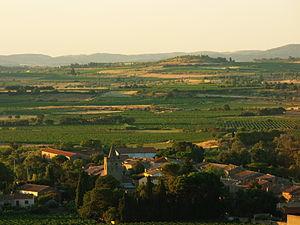
Plaine mailhacoise (Aude) vue du de la colline du Cayla (nord-nord-ouest). Au fond, la chaîne des Corbières.
Mailhac est une commune française, située dans le département de l'Aude en région Occitanie. Ses habitants sont les Mailhacois.